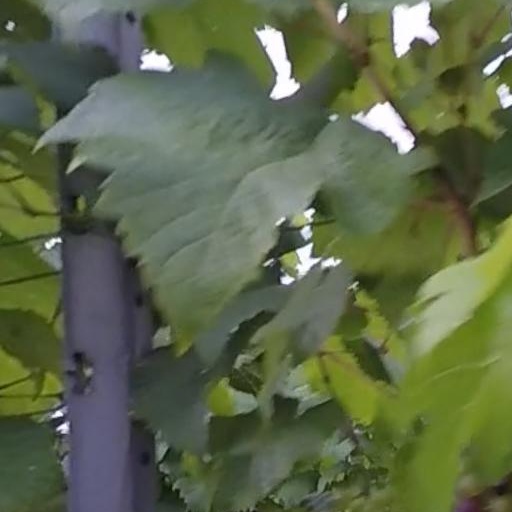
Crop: grape